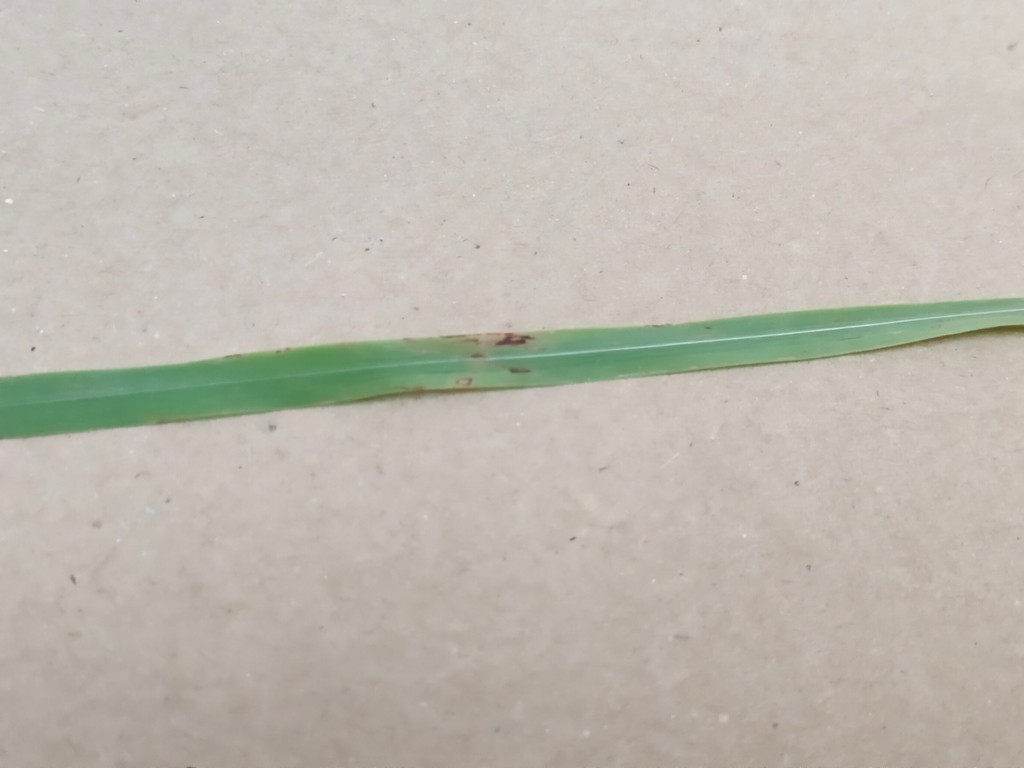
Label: Unhealthy